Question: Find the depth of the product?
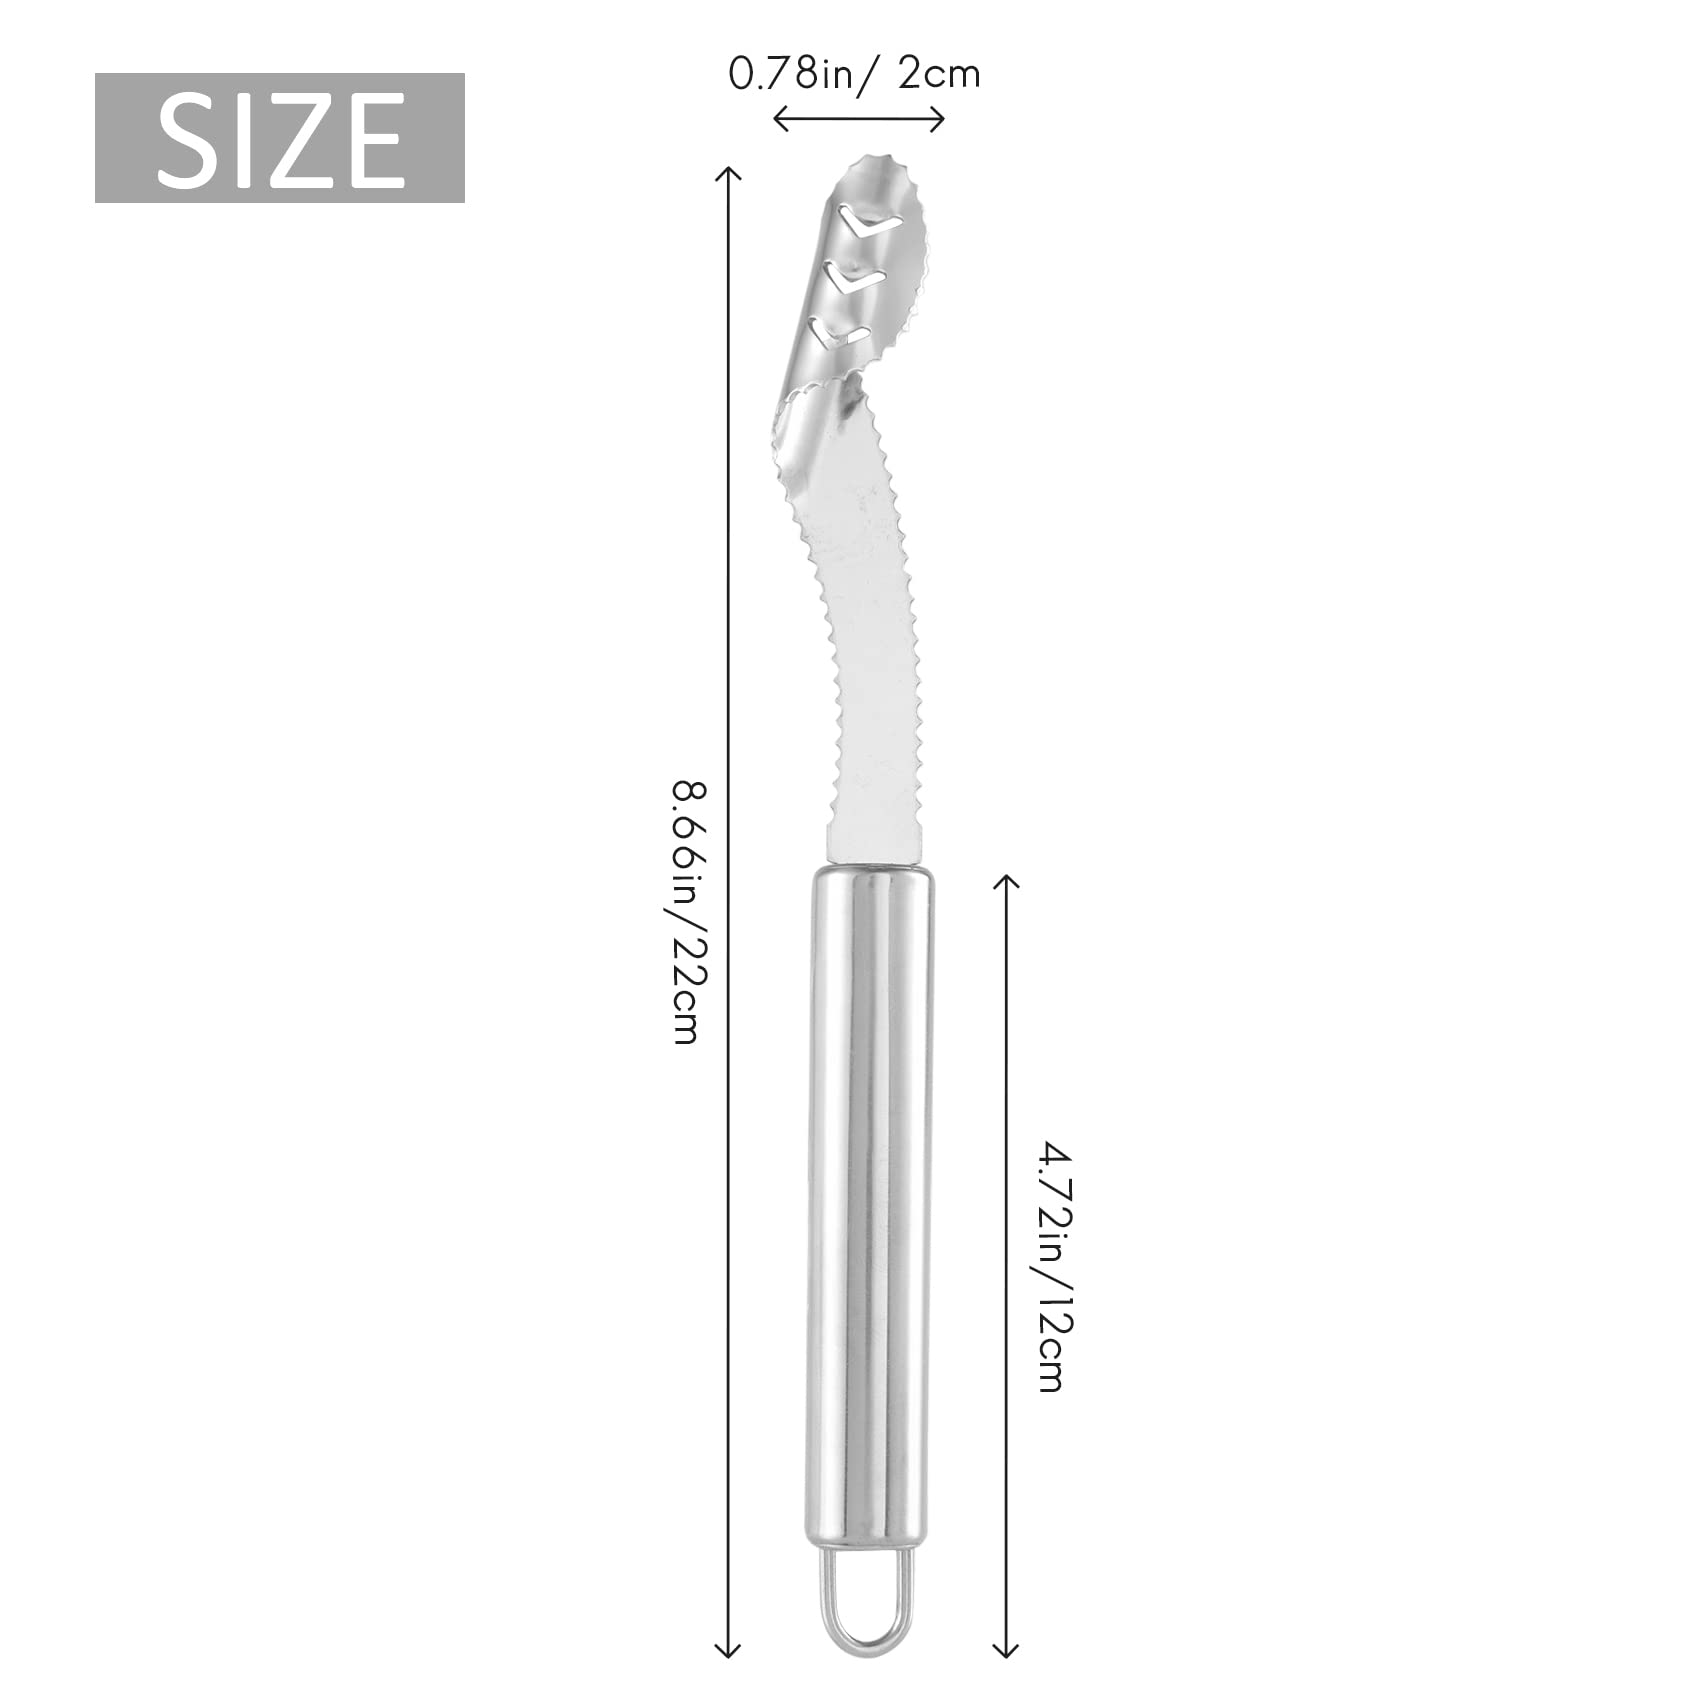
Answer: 22.0 centimetre